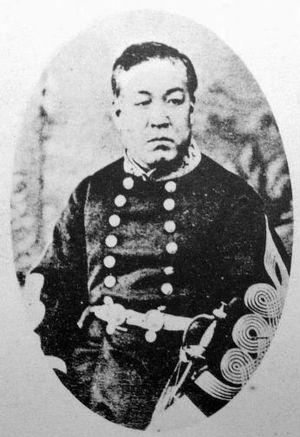
Le baron Jun Matsumoto est un médecin japonais né le 13 juillet 1832 à Edo et décédé le 12 mars 1907 à Ōiso. Médecin personnel du dernier shogun au pouvoir Yoshinobu Tokugawa, Matsumoto étudia également la photographie auprès de J. L. C. Pompe van Meerdervoort, et, bien qu'il reconnaissait les compétences de son instructeur, décrivit le résultat d'une de ses expériences photographiques comme "une maigre ombre noire". Le ministre des Affaires étrangères Tadasu Hayashi était son frère.